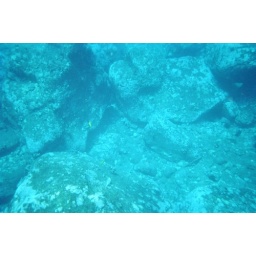
yellow fish from far above